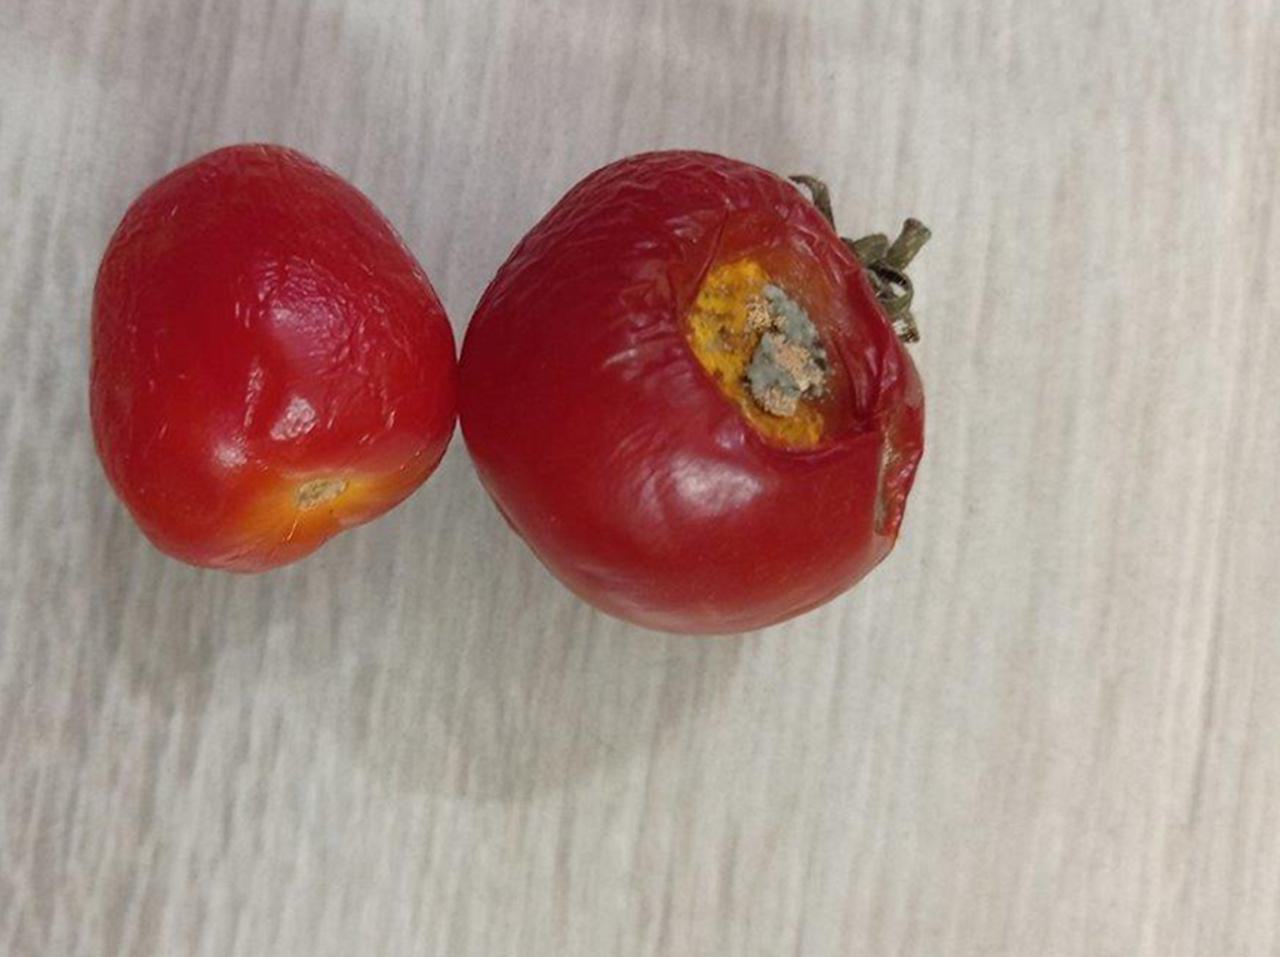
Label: Rotten